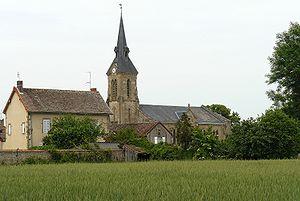
Tavernay (Saône-et-Loire, France)
Tavernay est une commune française située dans le département de Saône-et-Loire en région Bourgogne-Franche-Comté.